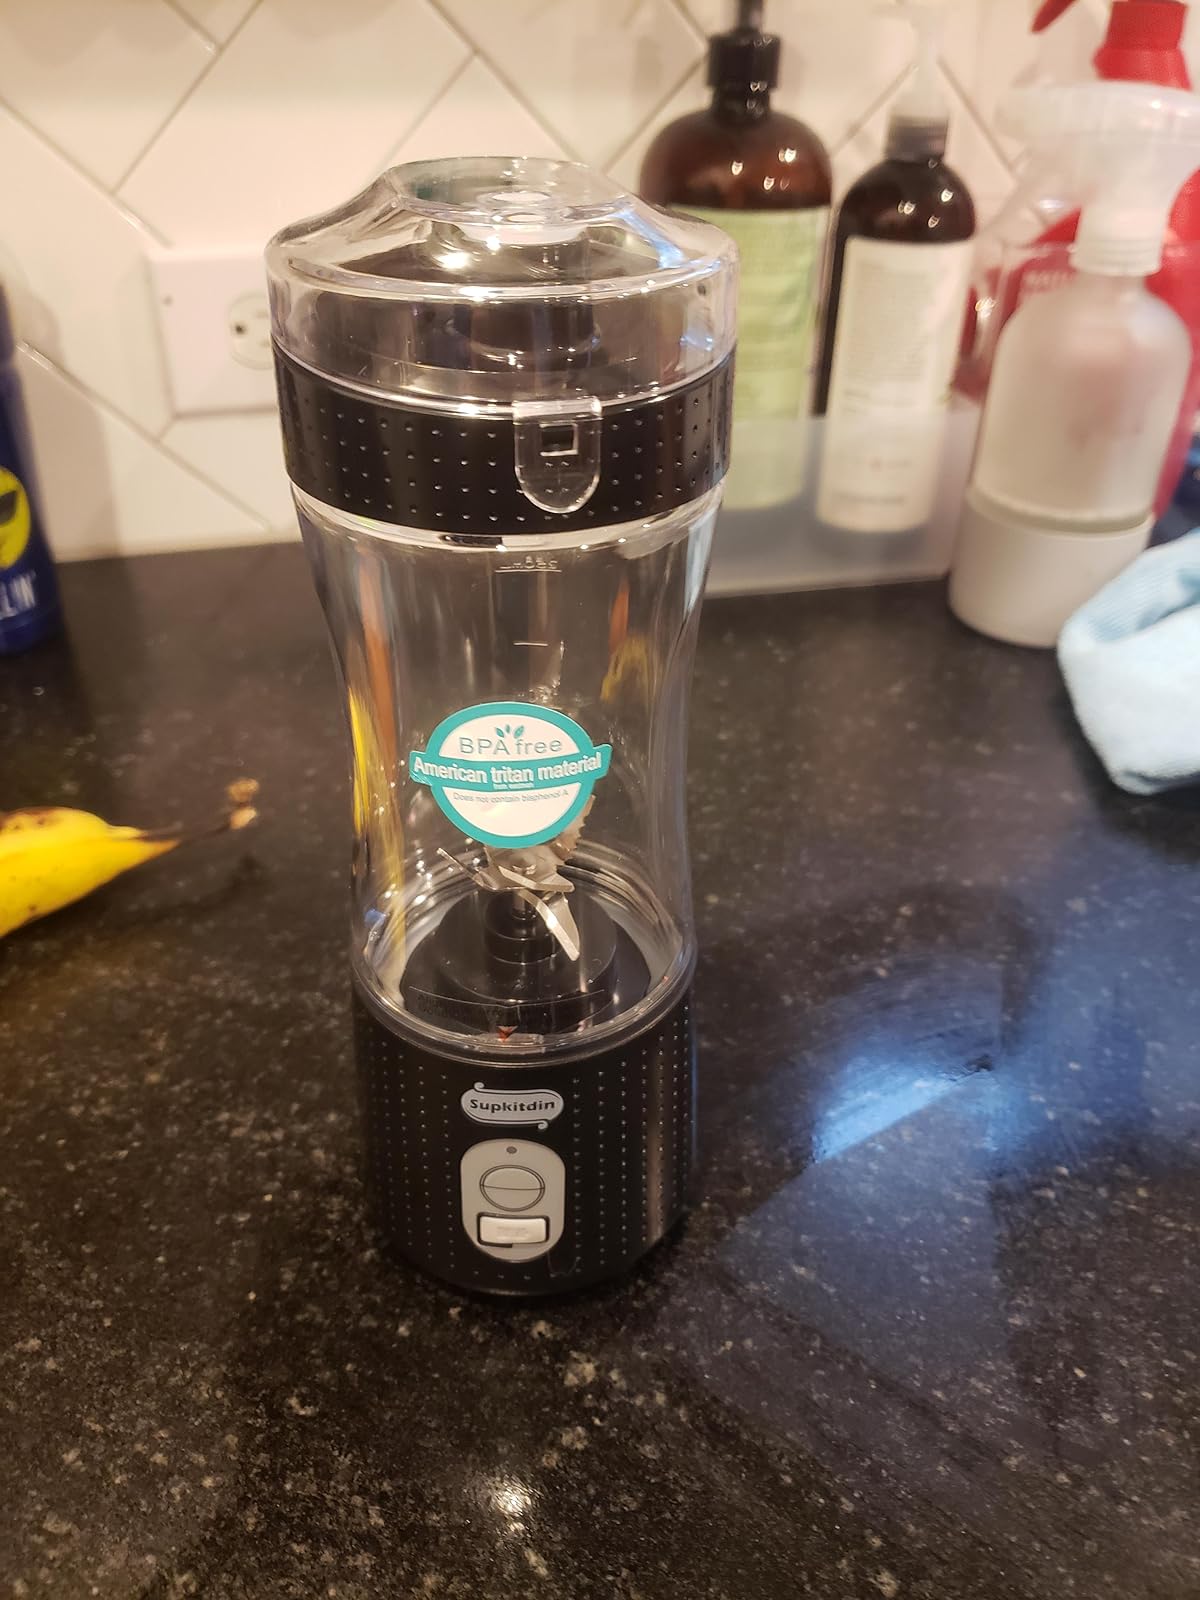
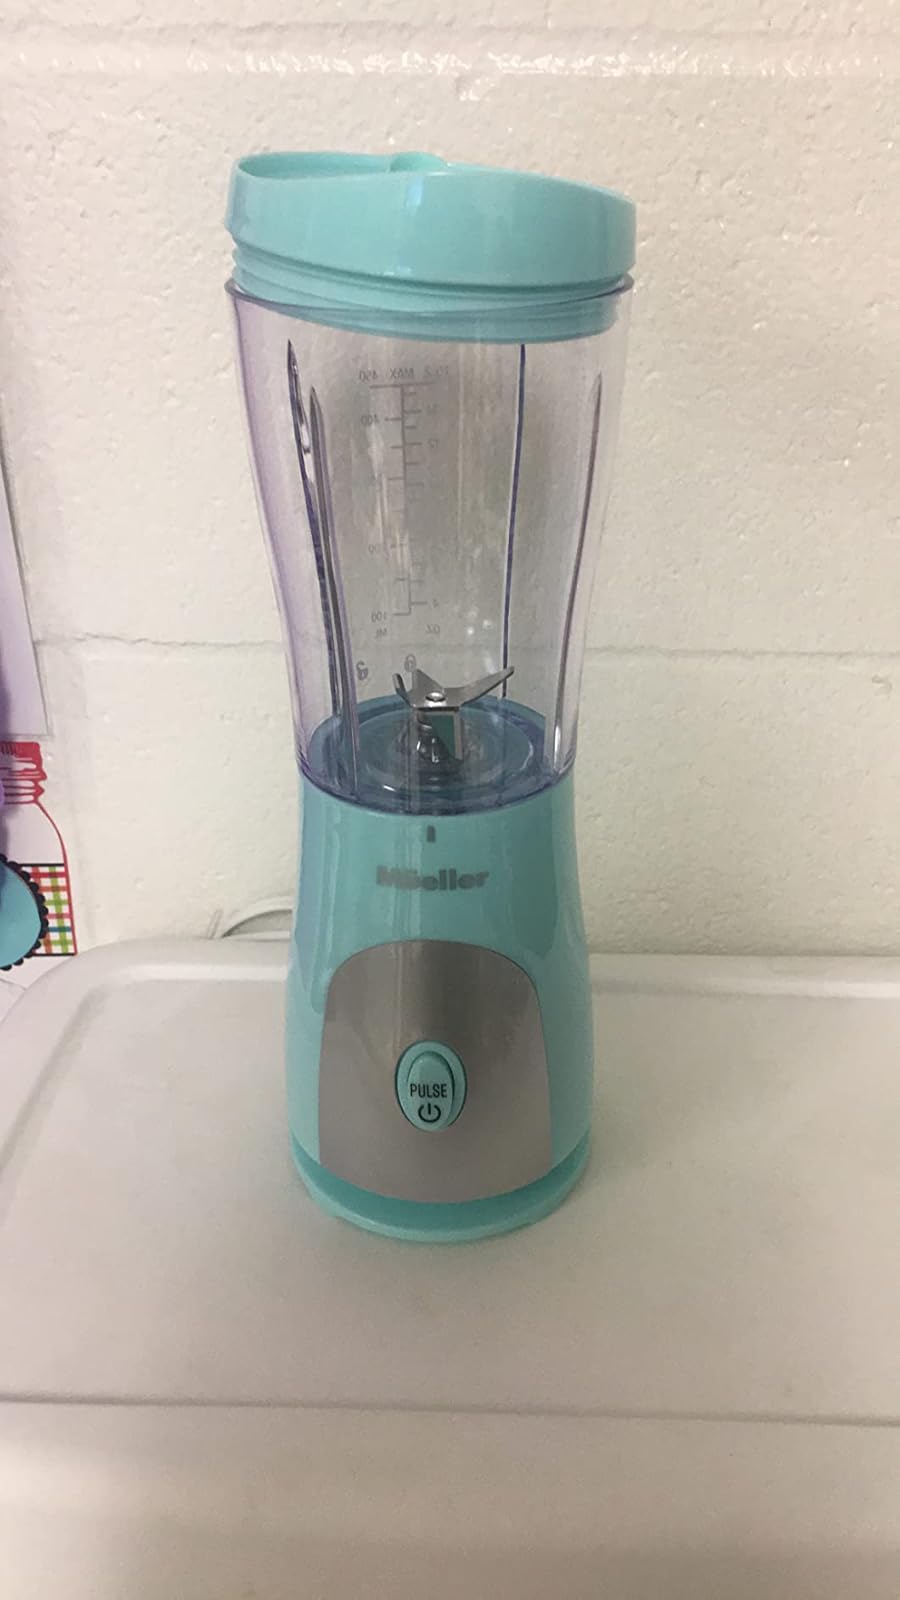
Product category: items_blender
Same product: no